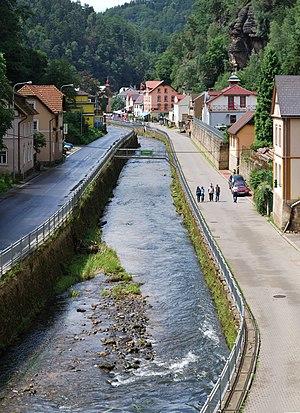
La Kamenice est une rivière de la Tchéquie, longue de 35 km, qui arrose le district de Děčín.